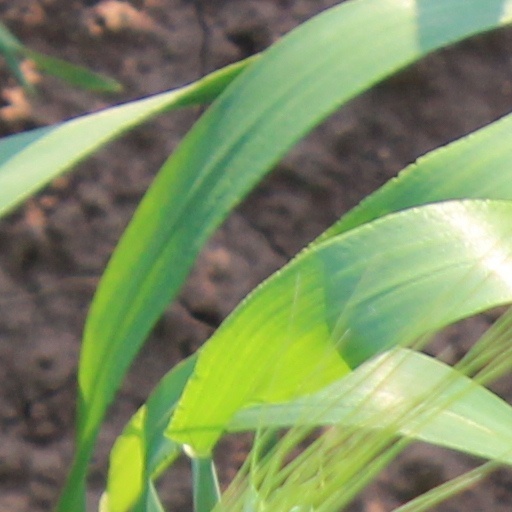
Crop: wheat